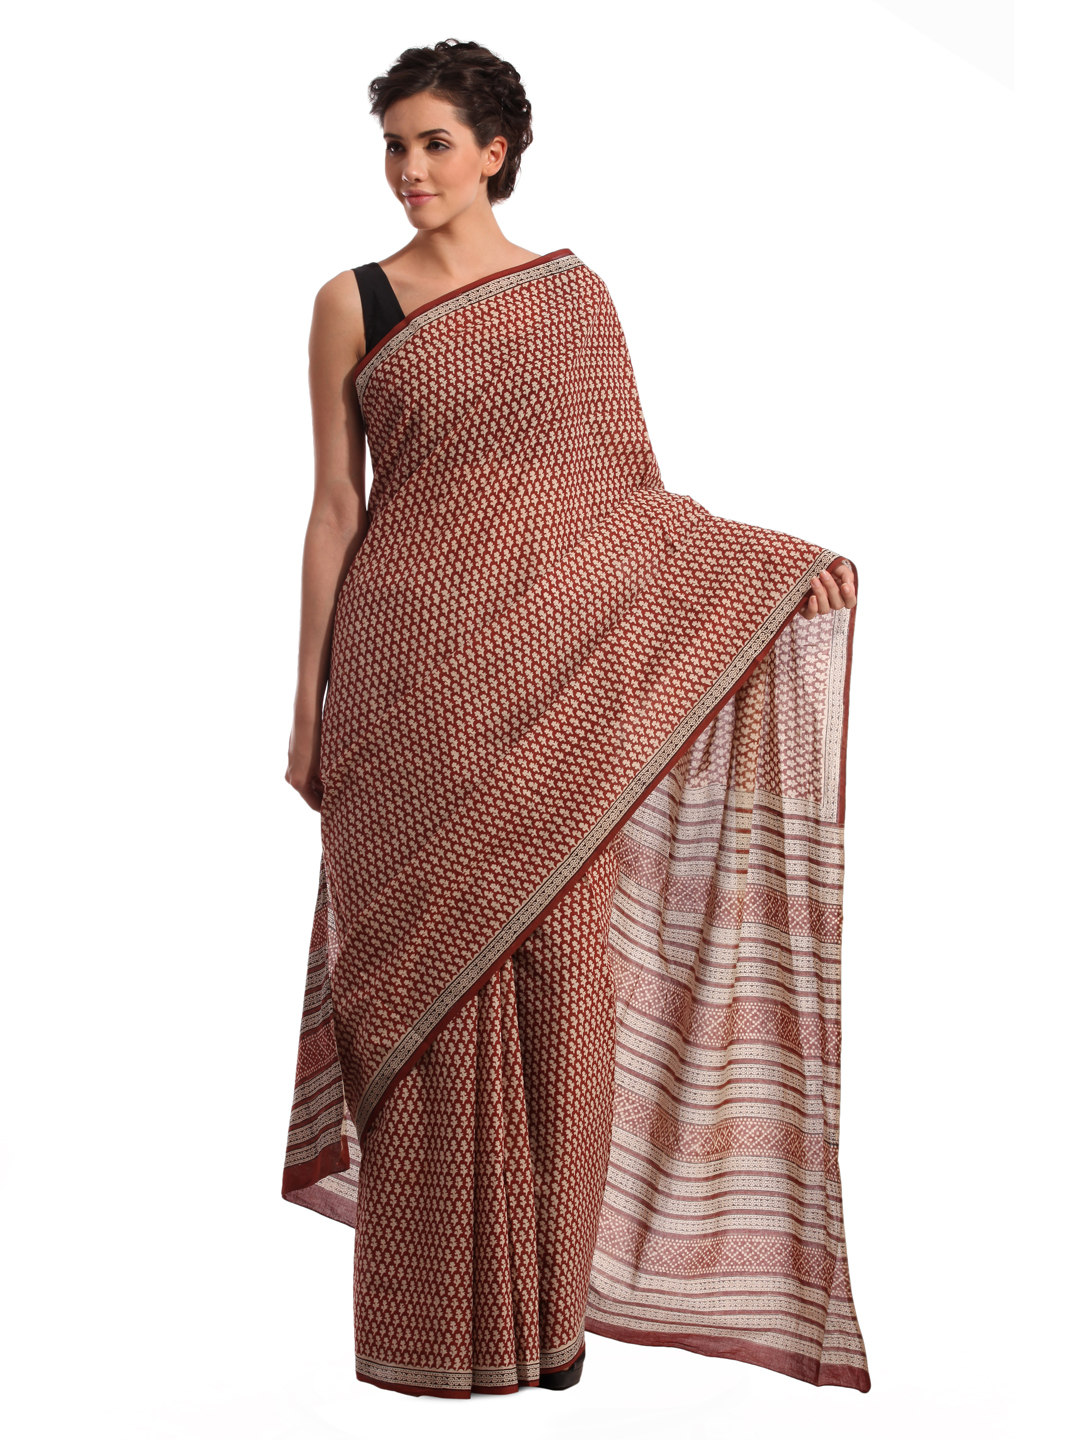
Fabindia Red Jaipur Print Cotton Sari
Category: Apparel / Saree / Sarees
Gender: Women
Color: Red
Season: Summer 2012
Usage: Ethnic